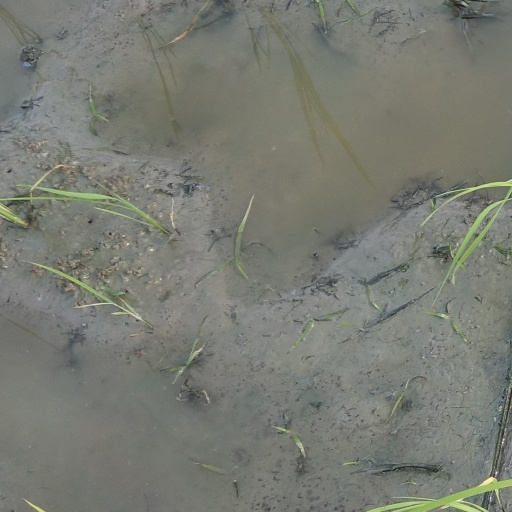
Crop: rice